Wardrop dialogue

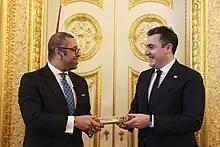
Foreign Secretary James Cleverly and Foreign Minister Ilia Darchiashvili with the Wardrop Baton during the eighth round of the dialogue at Lancaster House in 2023

The United Kingdom–Georgia Strategic Dialogue, also known as Wardrop Dialogue is a high-level, annual strategic dialogue format between Georgia and United Kingdom that serves to address a wide range of co-operation issues, including foreign, security, and defense policy, as well as economy and trade. The inaugural session of the dialogue was held in November 2014 in London during Foreign Minister Tamar Beruchashvili's visit in the UK. The meetings are held once a year, in London and Tbilisi alternatively.